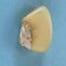
Maize quality: Good